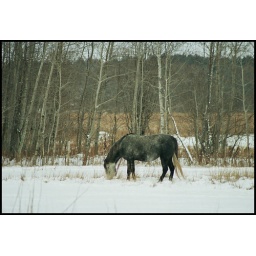
Another horse from down the road who didn't seem to be bothered by the frigid cold